Surfers Paradise North light rail station

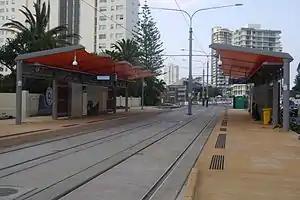
Surfers Paradise North G:link station during construction

Surfers Paradise North light rail station is situated on the corner of Ocean Avenue and Surfers Paradise Boulevard in the Gold Coast suburb of Surfers Paradise. The station is part of the Gold Coast's light rail system and serves the northern part of Surfers Paradise. Surfers Paradise North light rail station opened in July 2014 with the commencement of stage 1 of the G:link system.